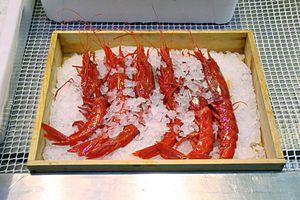
Le gambon écarlate, connu également sous le nom de carabinero, est une crevette, la seule du genre Aristaeopsis.